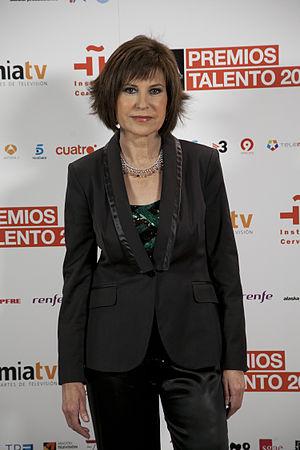
Concepción «Concha» García Campoy, née le 28 octobre 1958 à Terrassa et morte le 10 juillet 2013 à Valence, est une journaliste et animatrice espagnole de radio et télévision.